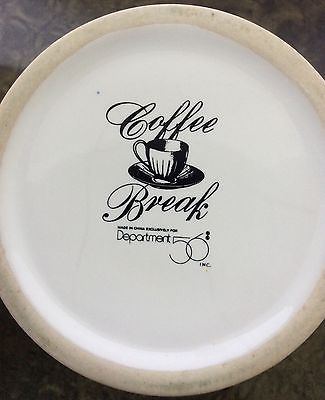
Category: mug